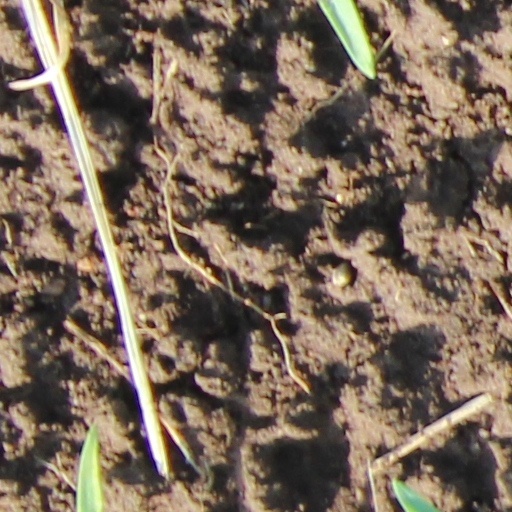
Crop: wheat